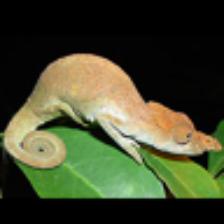
Label: NonHuman